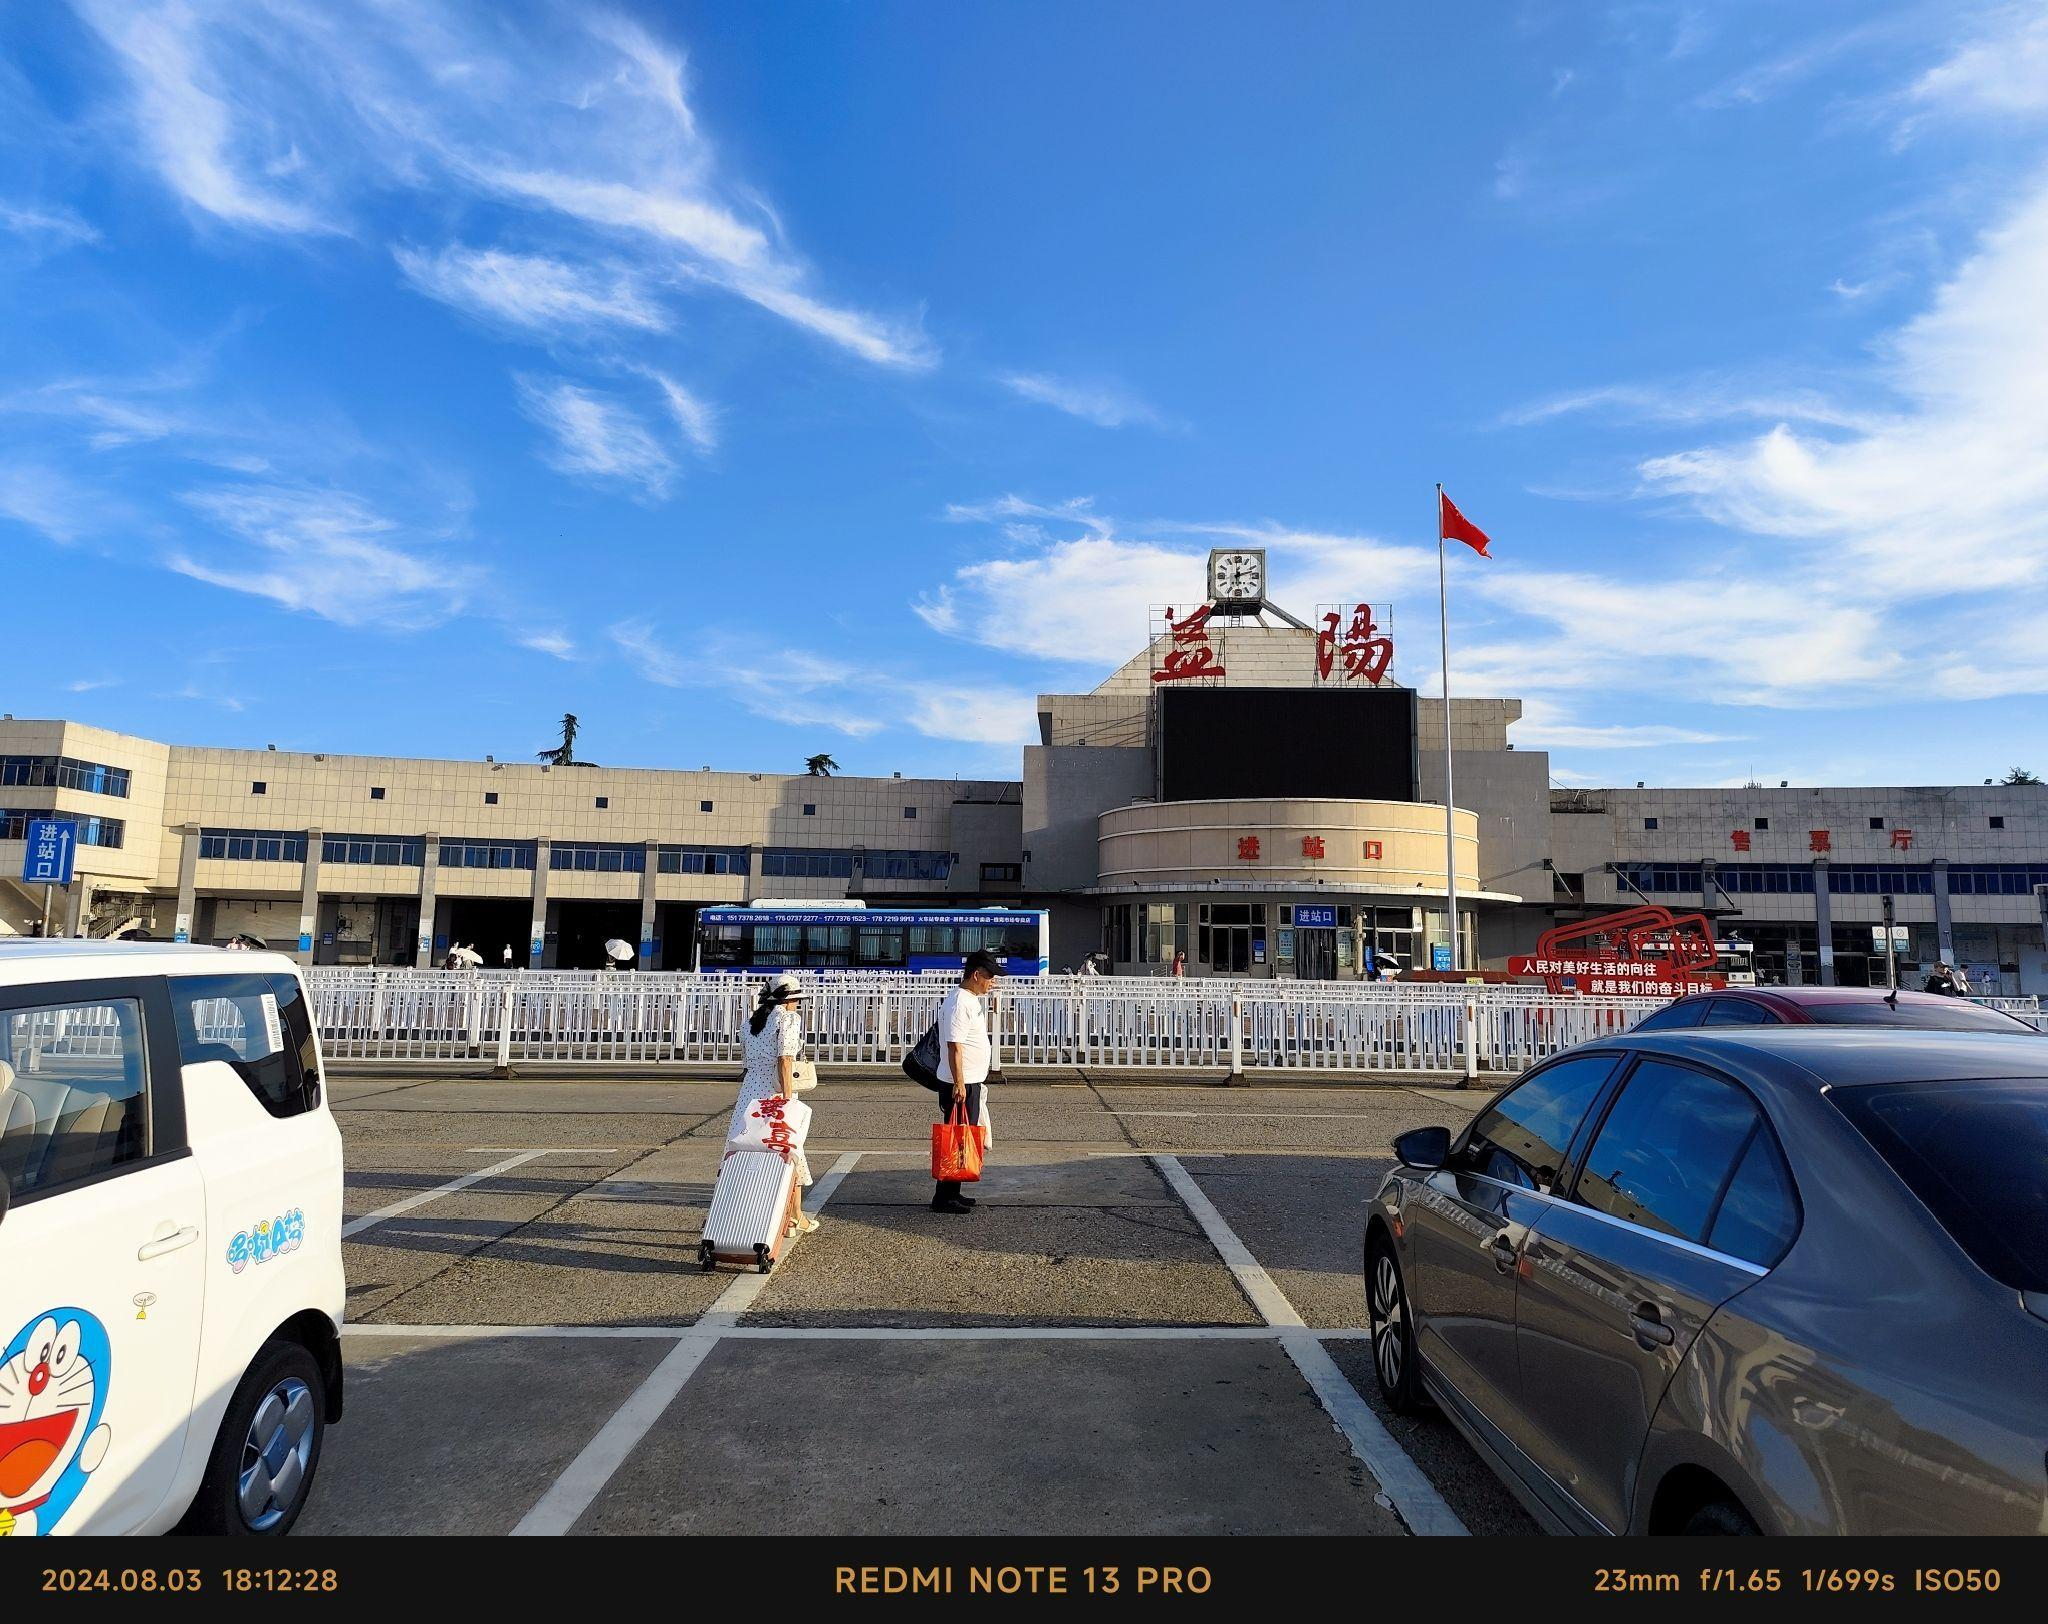
地标名称：益阳站
所在城市：益阳市·赫山区